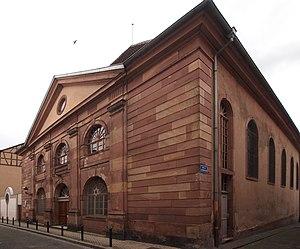
La synagogue de Haguenau est un monument historique situé à Haguenau, dans le département français du Bas-Rhin.